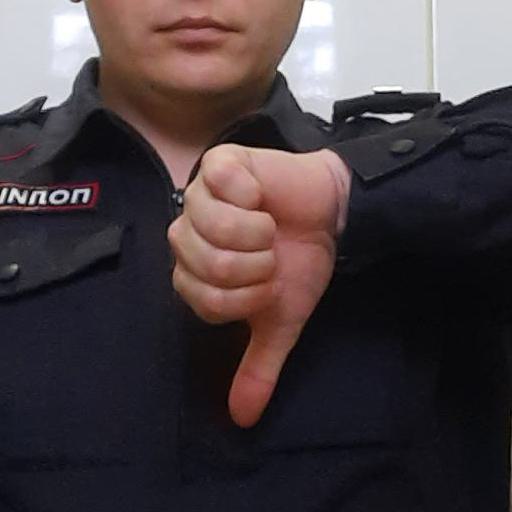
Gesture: dislike